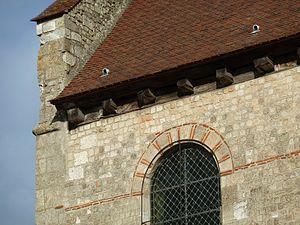
Beauvais (département de l'Oise, région Picardie, France). Eglise Notre-Dame de la Basse Oeuvre (Xe siècle), ancienne cathédrale, détruite en partie pour la construction de la cathédrale gothique (restée inachevée). Facade sud
L'église Notre-Dame-de-la-Basse-Œuvre de Beauvais est une église catholique paroissiale située au pied de la cathédrale Saint-Pierre de Beauvais. Elle représente la partie antérieure de la précédente cathédrale de Beauvais, qui a été édifiée à la fin du Xᵉ siècle dans le style carolingien. Son petit appareil cubique s'explique par le réemploi de pierres provenant de bâtiments détruits pendant le saccage de Beauvais au IIIᵉ siècle. Après deux incendies, la façade est rebâtie au milieu du XIᵉ siècle, et annonce déjà le style roman à venir. Les dimensions exceptionnelles du transept de la cathédrale Saint-Pierre, appelée la Haute-Œuvre ou Nouvelle-Œuvre à l'époque de sa construction, font apparaître la Basse-Œuvre comme un édifice très modeste, mais avec une hauteur intérieure de 19 m et une longueur de 65 m, c'était une église considérable au milieu du Moyen Âge. Elle a été rognée à trois reprises. Au début du XIIIᵉ siècle, l'incendie du chœur motive le lancement du chantier de la cathédrale gothique vers 1225, et un mur de clôture est établie entre les piles occidentales du transept.